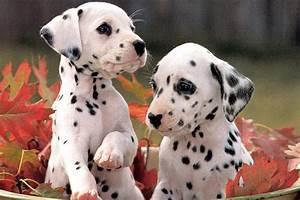
dog